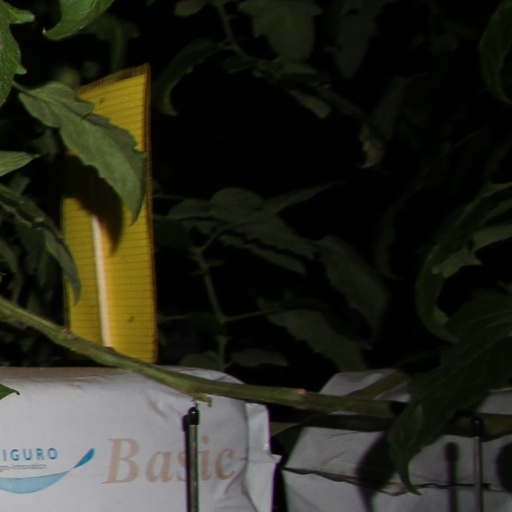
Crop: tomato